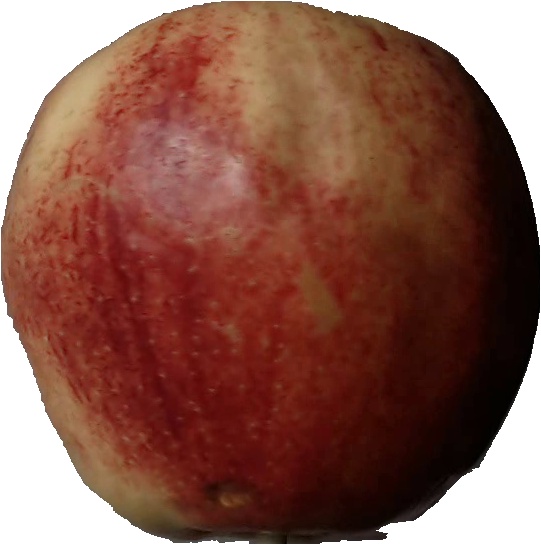
Label: apple_red_3